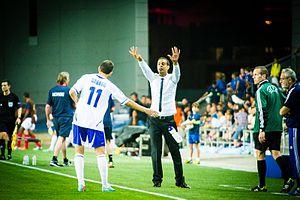
Guy Luzon est un ancien footballeur israélien devenu entraîneur.